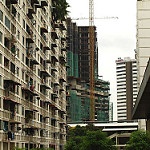
Scene: Outdoor